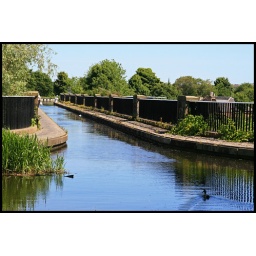
Aquaducts and this one is very high up above a river running below